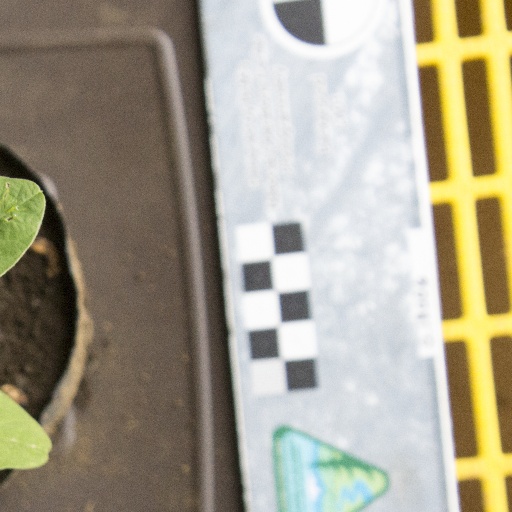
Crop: soybean